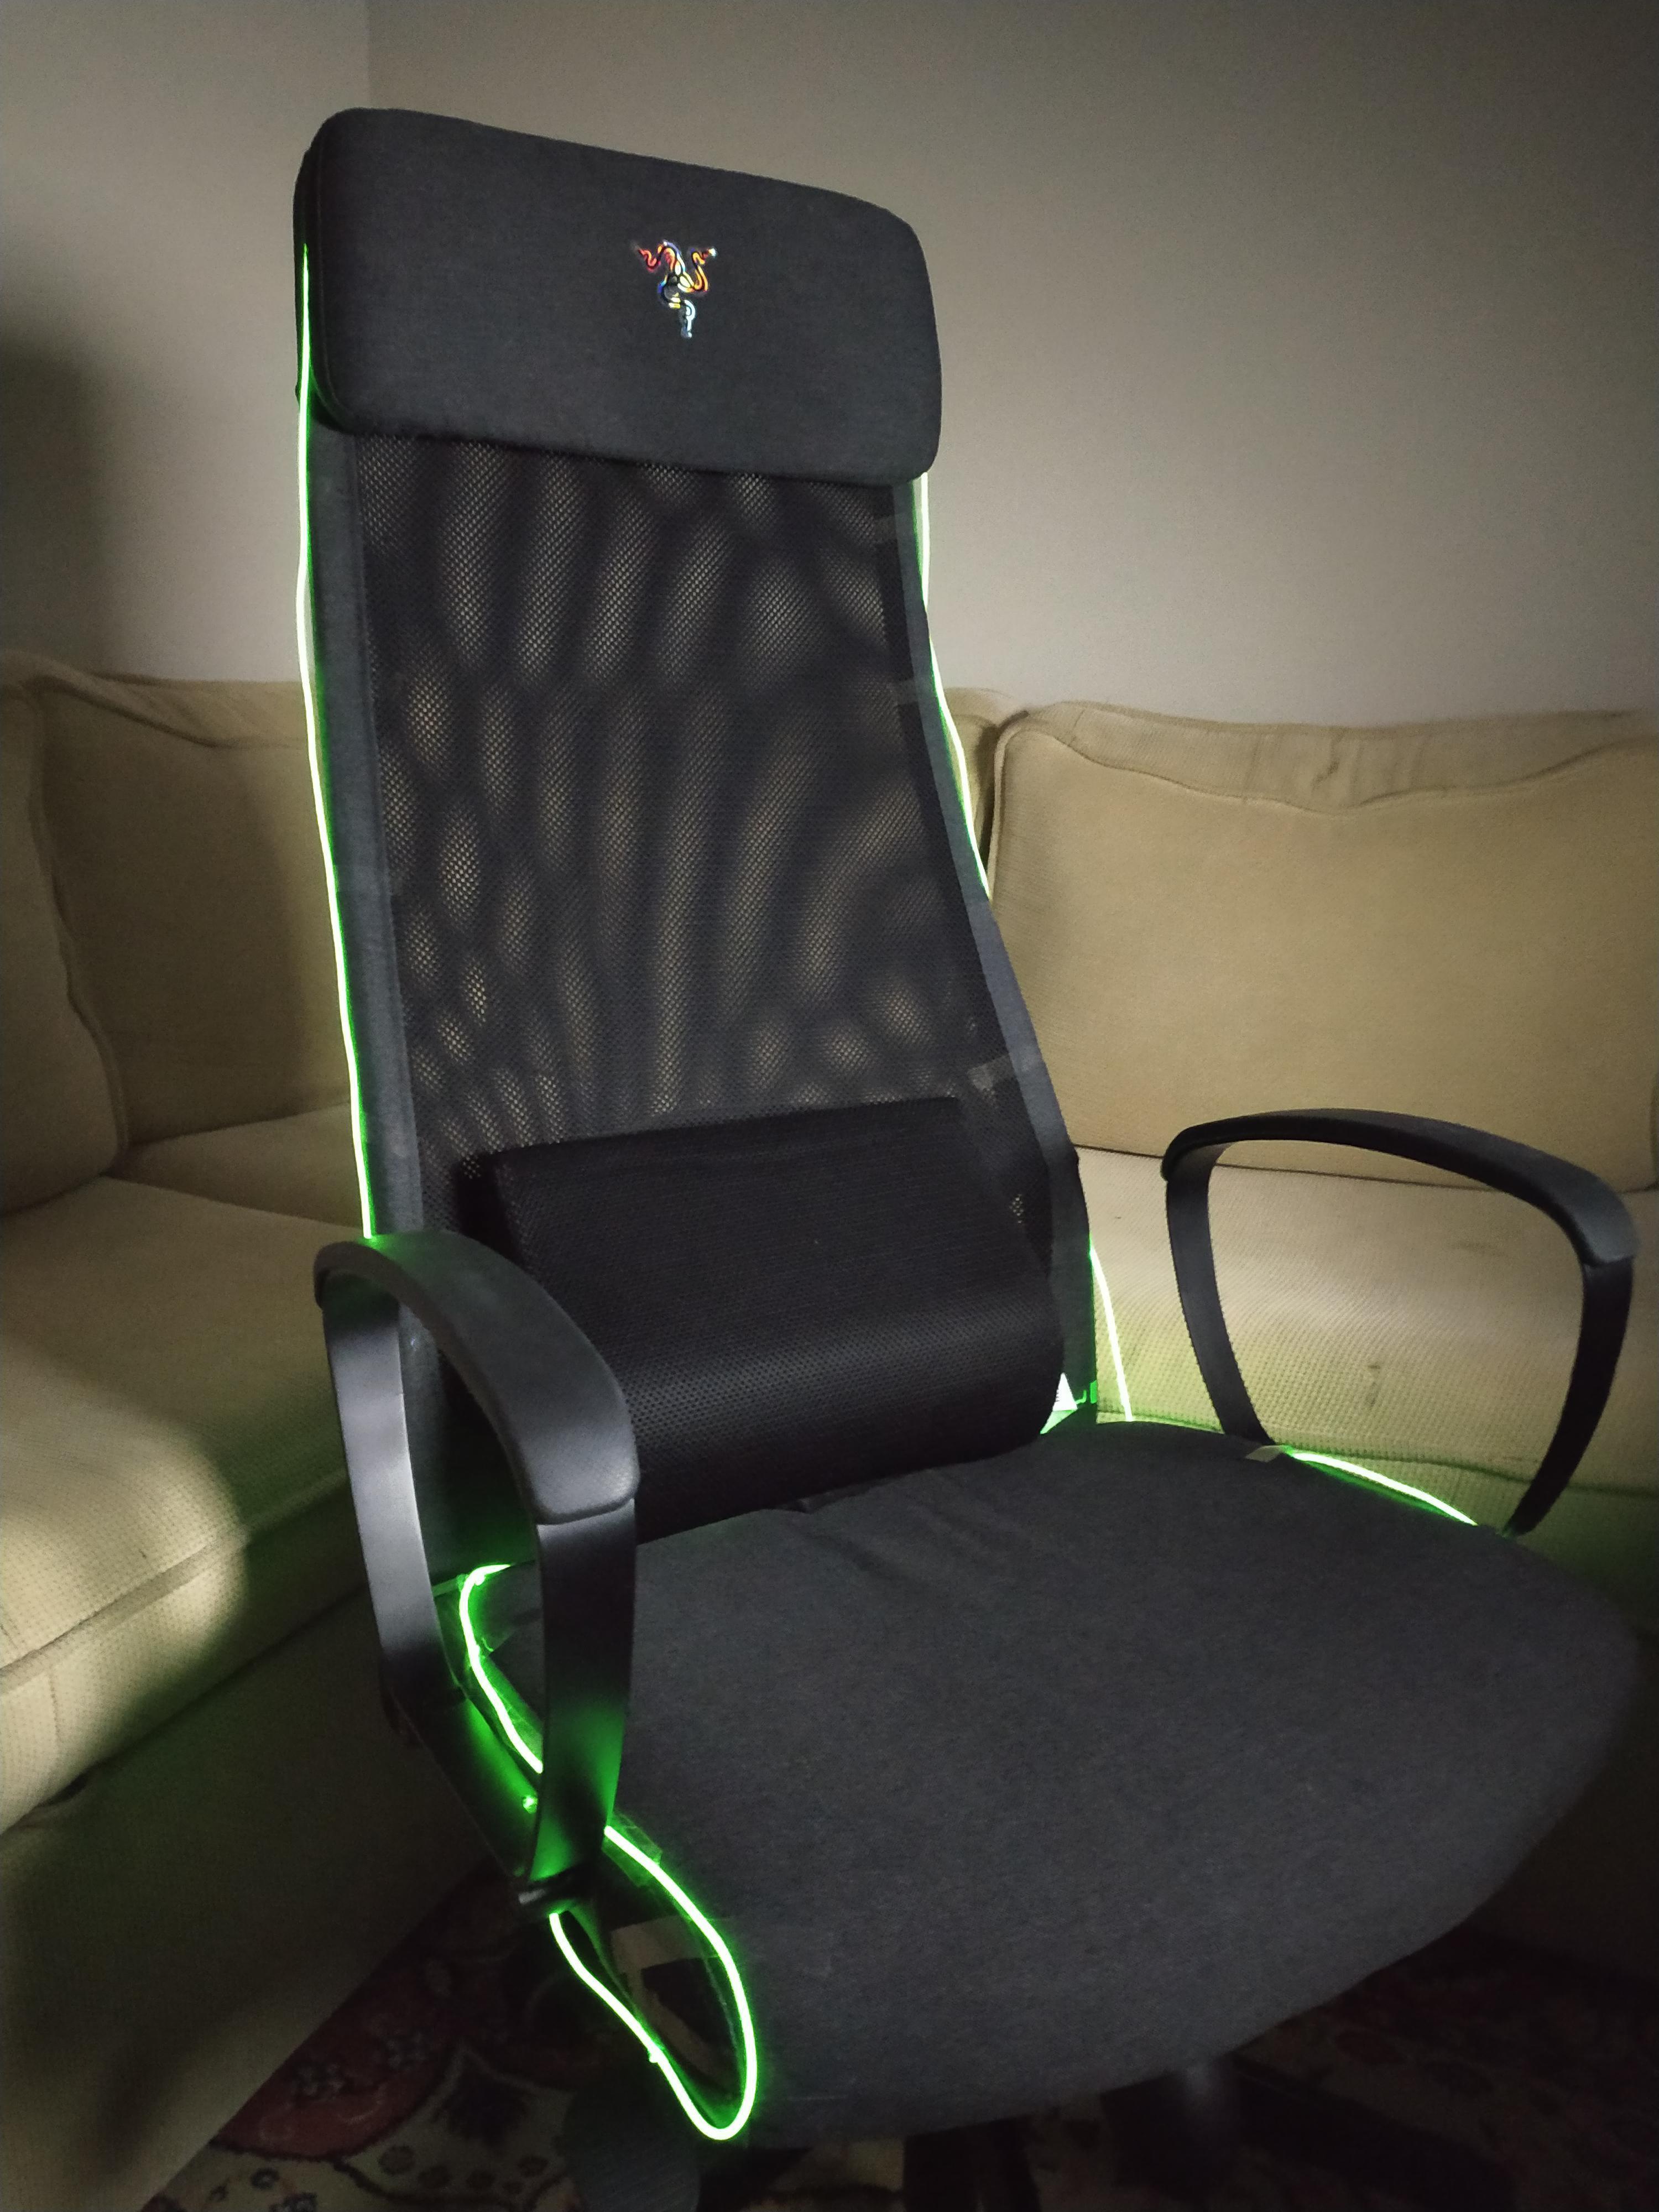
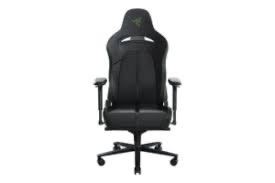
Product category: items_chair
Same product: no